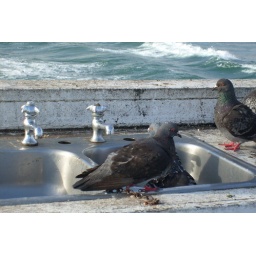
dirty pigeons in a dirty sink